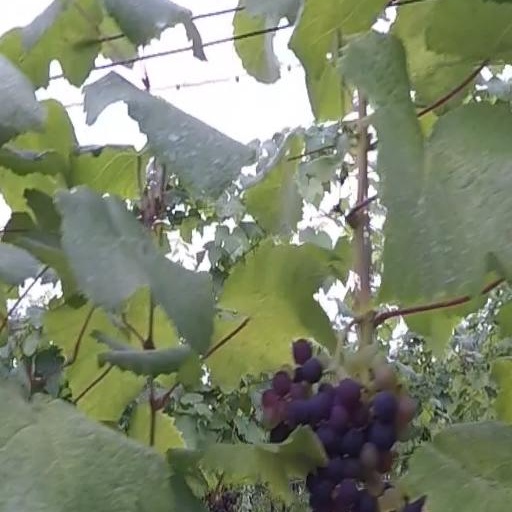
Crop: grape